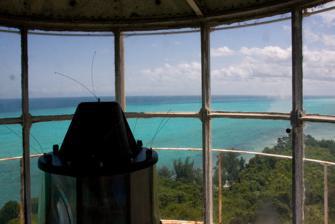
Building: Ras Kigomasha Lighthouse
Country: Unknown
Year built: 1904
Lighthouse Ras Kigomasha Lighthouse Location Pemba Tanzania Coordinates 4°52′22.2″S 39°40′41.9″E / 4.872833°S 39.678306°E / -4.872833; 39.678306 Tower Constructed 1904 (first) 2002 (renovated) Construction skeletal cast iron tower Height 27 metres (89 ft) Shape hexagonal pyramidal skeletal tower with lantern and gallery Markings white tower Light Focal height 38 metres (125 ft) Range 16 nautical miles (30 km; 18 mi) Characteristic Fl (4) W 24s. The Ras Kigomasha Lighthouse is located at the north western tip of Pemba , in Tanzania . It is an entirely cast iron structure and was built in 1904 by The Chance Brothers Ltd from Birmingham . The light house has a 1-storey keepers house and is still operational. Gallery See also List of lighthouses in Tanzania References